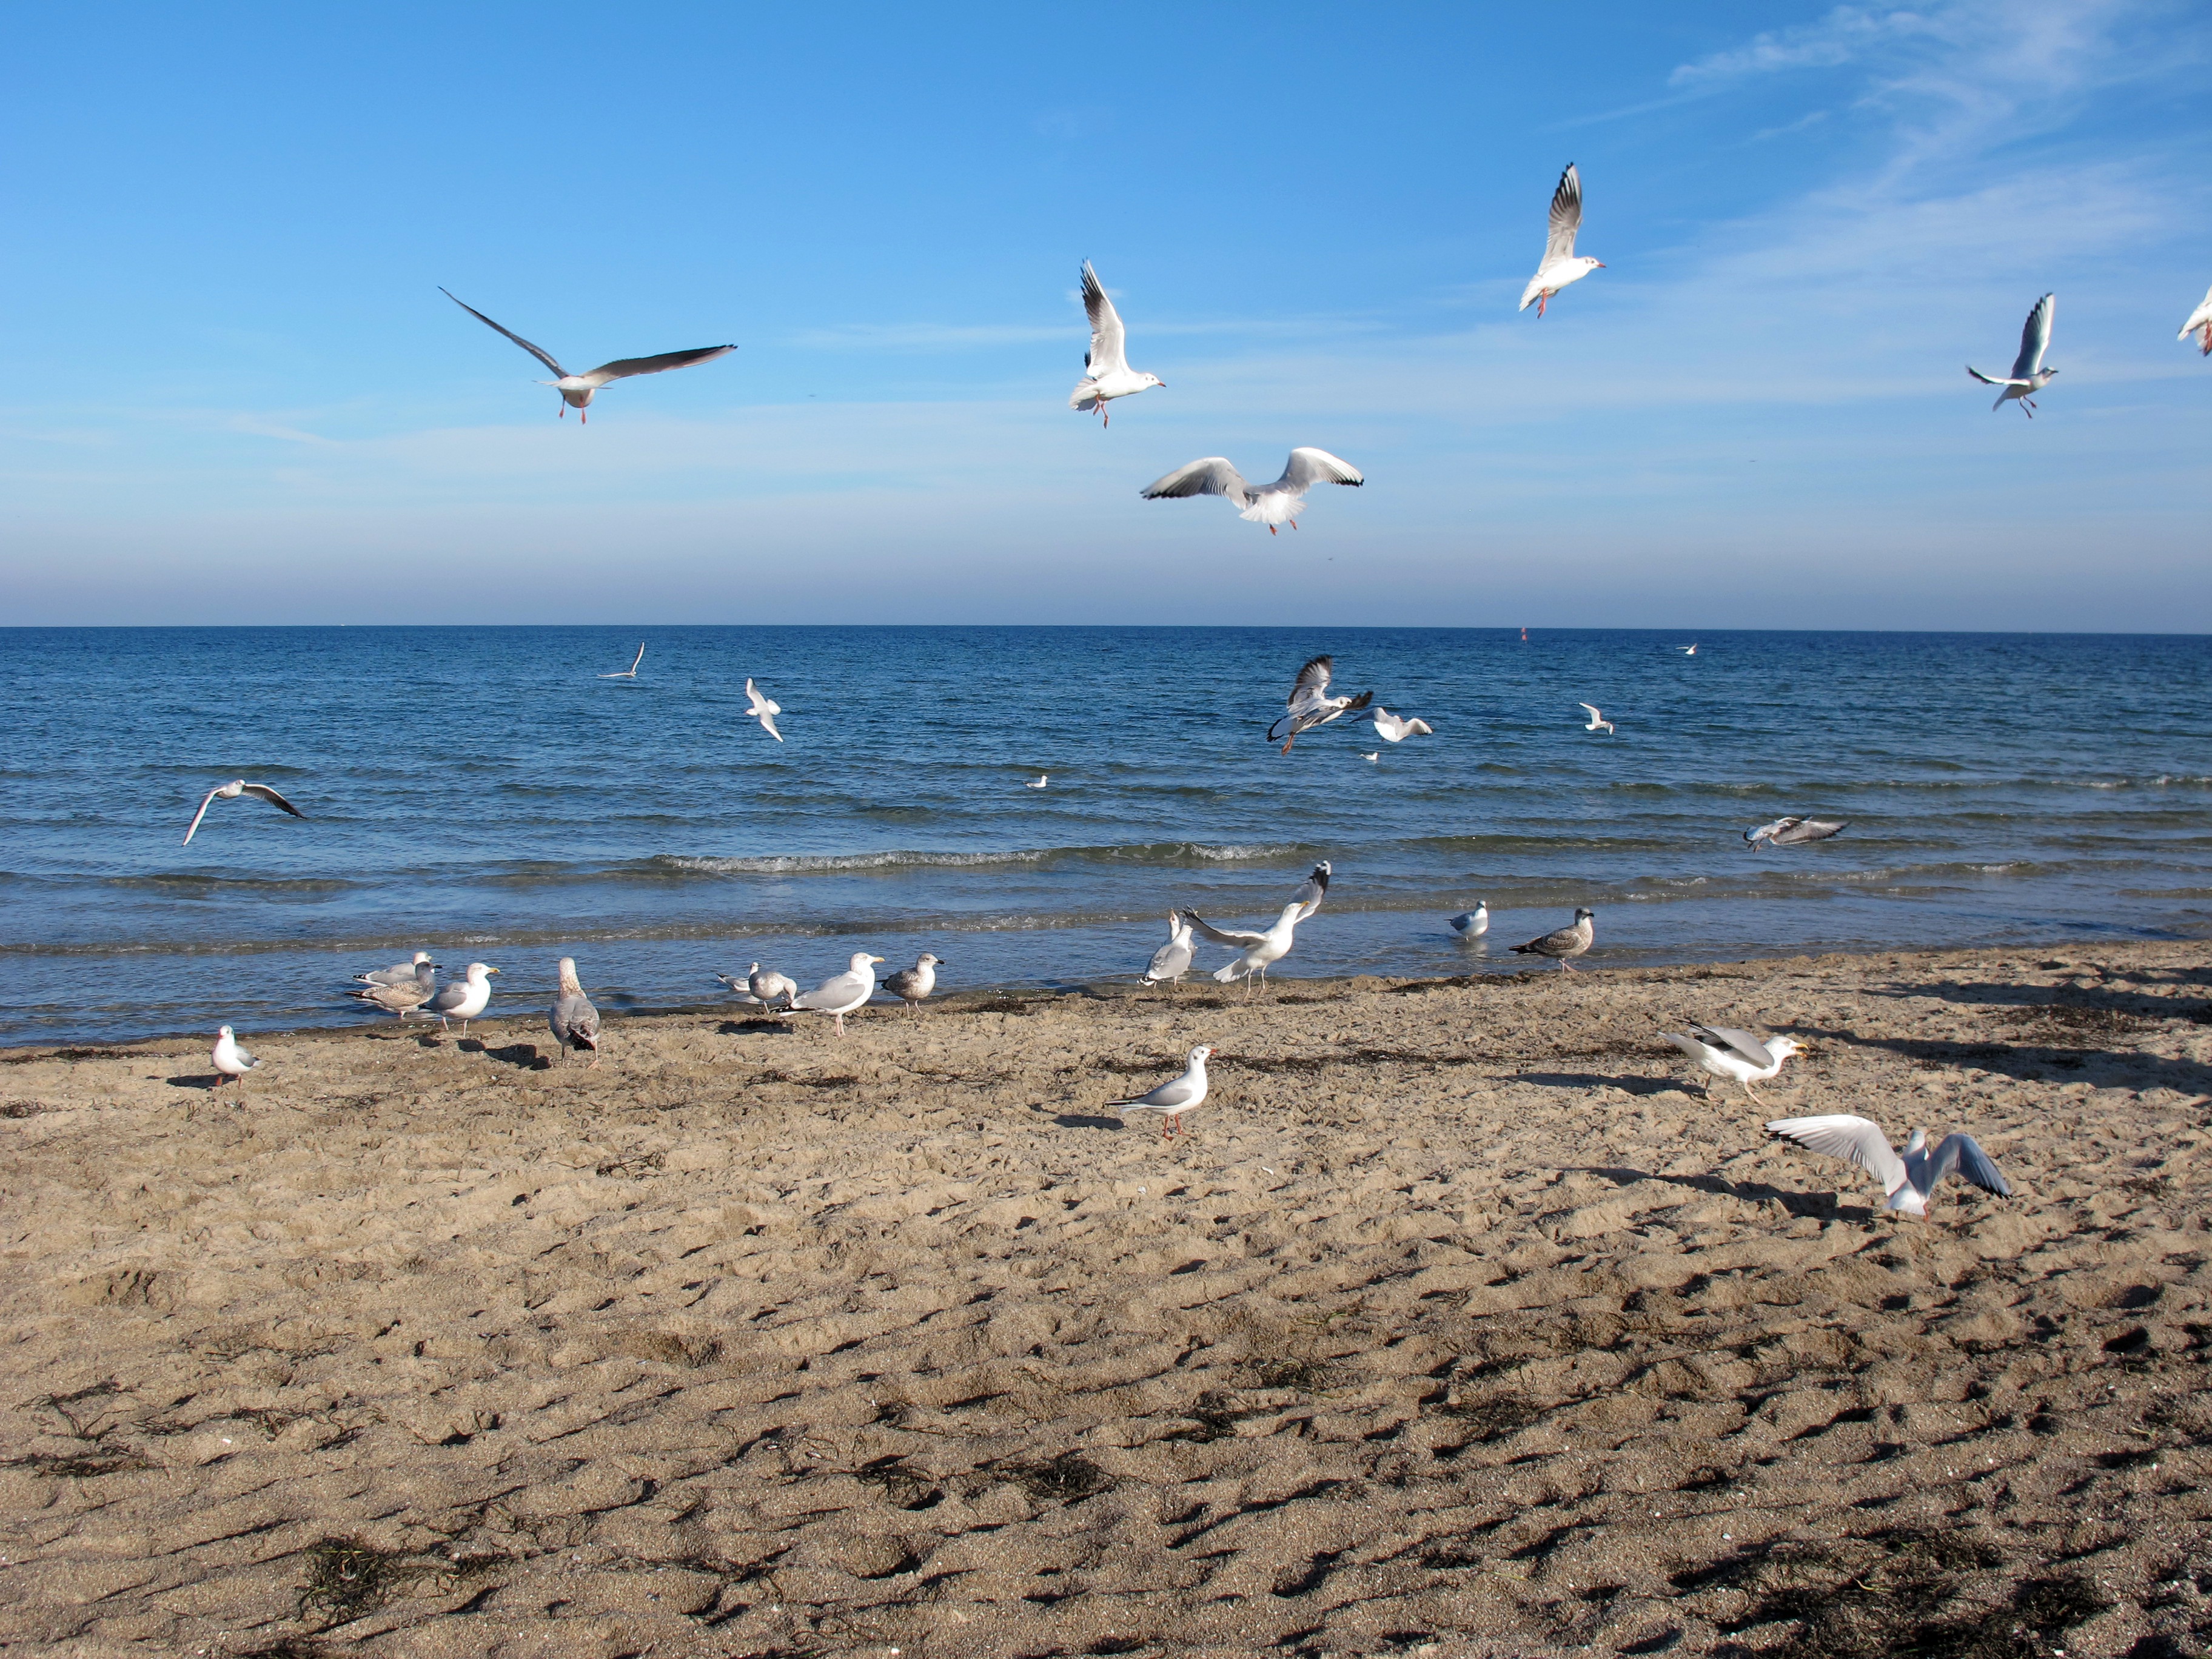
beach, sea, coast, sand, ocean, bird, sun, shore, wave, wind, seabird, gull, holiday, body of water, gulls, albatross, luck, cape, baltic sea, boltenhagen, charadriiformes, mudflat, wind wave